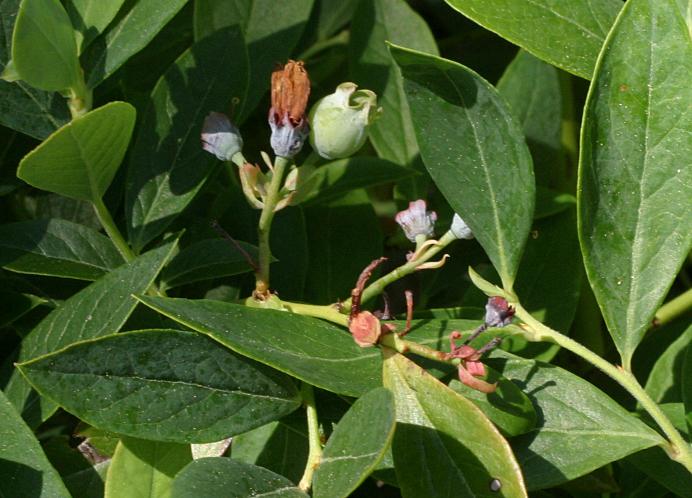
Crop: blueberry
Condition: botrytis_blight